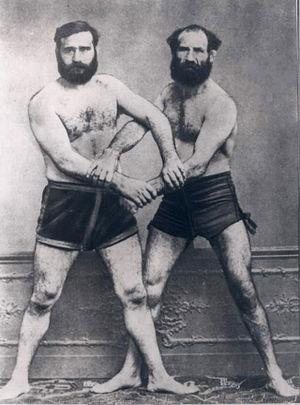
Frères Marseille
Les frères Marseille se sont illustrés au XIXᵉ siècle dans le domaine de la lutte gréco-romaine, ils la pratiquaient dans le cadre d'une troupe ambulante. Leur nom est associé à la ville française de Lapalud.